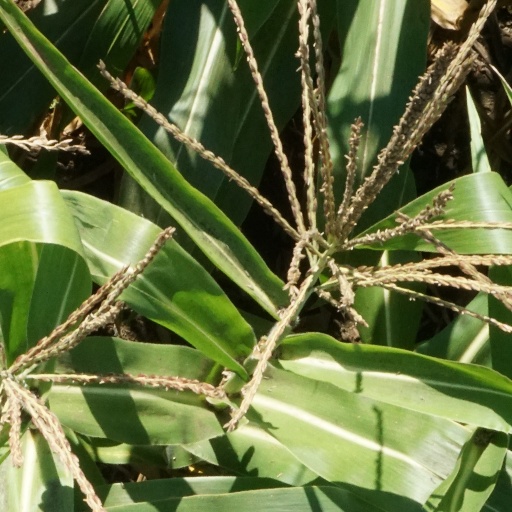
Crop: maize; corn